Arktikugol

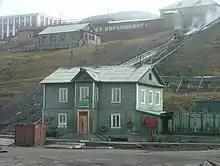
Barentsburg Harbor

Barentsburg was established by the Nederlandsche Spitsbergen Compagnie, who closed operations in 1926. The company announced in 1931 that the town was for sale, and Arktikugol offered to purchase the entire company. Barentsburg was sold on 25 July 1932, including the claims and land at Bohemanflya. When purchasing Grumant, the Russian company had agreed to forfeit its right to operate a long-distance radio station. This arrangement did not apply to Barentsburg, allowing Arktikugol to establish a telegraphy station there. The issue was raised to a diplomatic level, but resolved itself after it became clear that Grumant Radio would only be relaying via Barentsburg. Arktikugol continued to build infrastructure in Grumant and mined ca. 10,000 tonnes of coal in the winter of 1931–32.